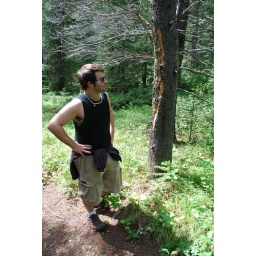
Looking way more fit than I actually am while standing next to bear sign. Photo by Elizabeth Waller.